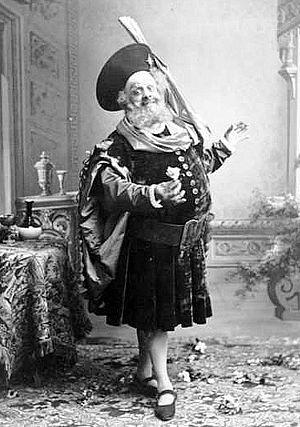
Lucien Fugère est chanteur d'opéra, voix de Basse, associé en particulier avec les rôles du répertoire français et Mozart. Il a bénéficié d'une exceptionnellement longue carrière et chantait encore à 85 ans.